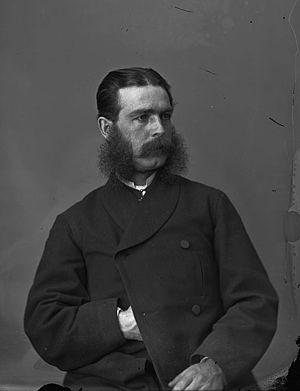
Charles Borromée Rouleau est un homme politique, avocat, juge et écrivain canadien du XIXᵉ siècle. Il est magistrat stagiaire et juge de la Cour suprême des Territoires du Nord-Ouest, ainsi que conseiller juridique de l'Assemblée législative des Territoires du Nord-Ouest.